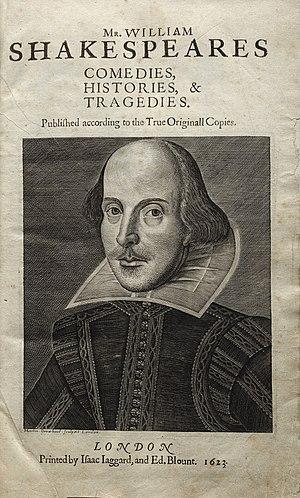
Martin Droeshout ou Martin Droeswoode est un graveur britannique d'origine flamande.
Le terme de monde occidental peut prêter à confusion car il recouvre des réalités différentes selon les époques et selon des considérations politiques, culturelles, idéologiques, religieuses ou philosophiques. Il est donc intéressant de l’étudier dans une perspective historique.